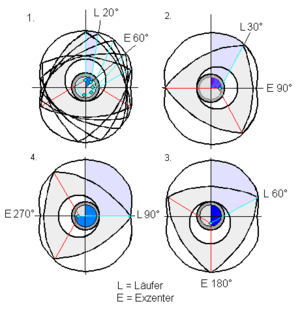
Illustration du moteur Wankel